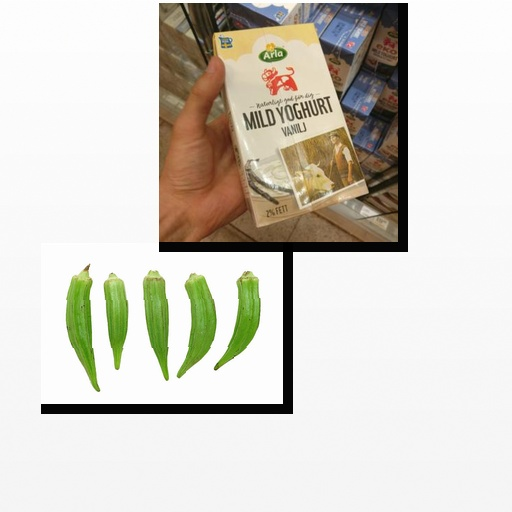
Food items: okra, vanilla_yogurt